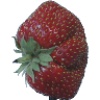
Label: strawberry_wedge